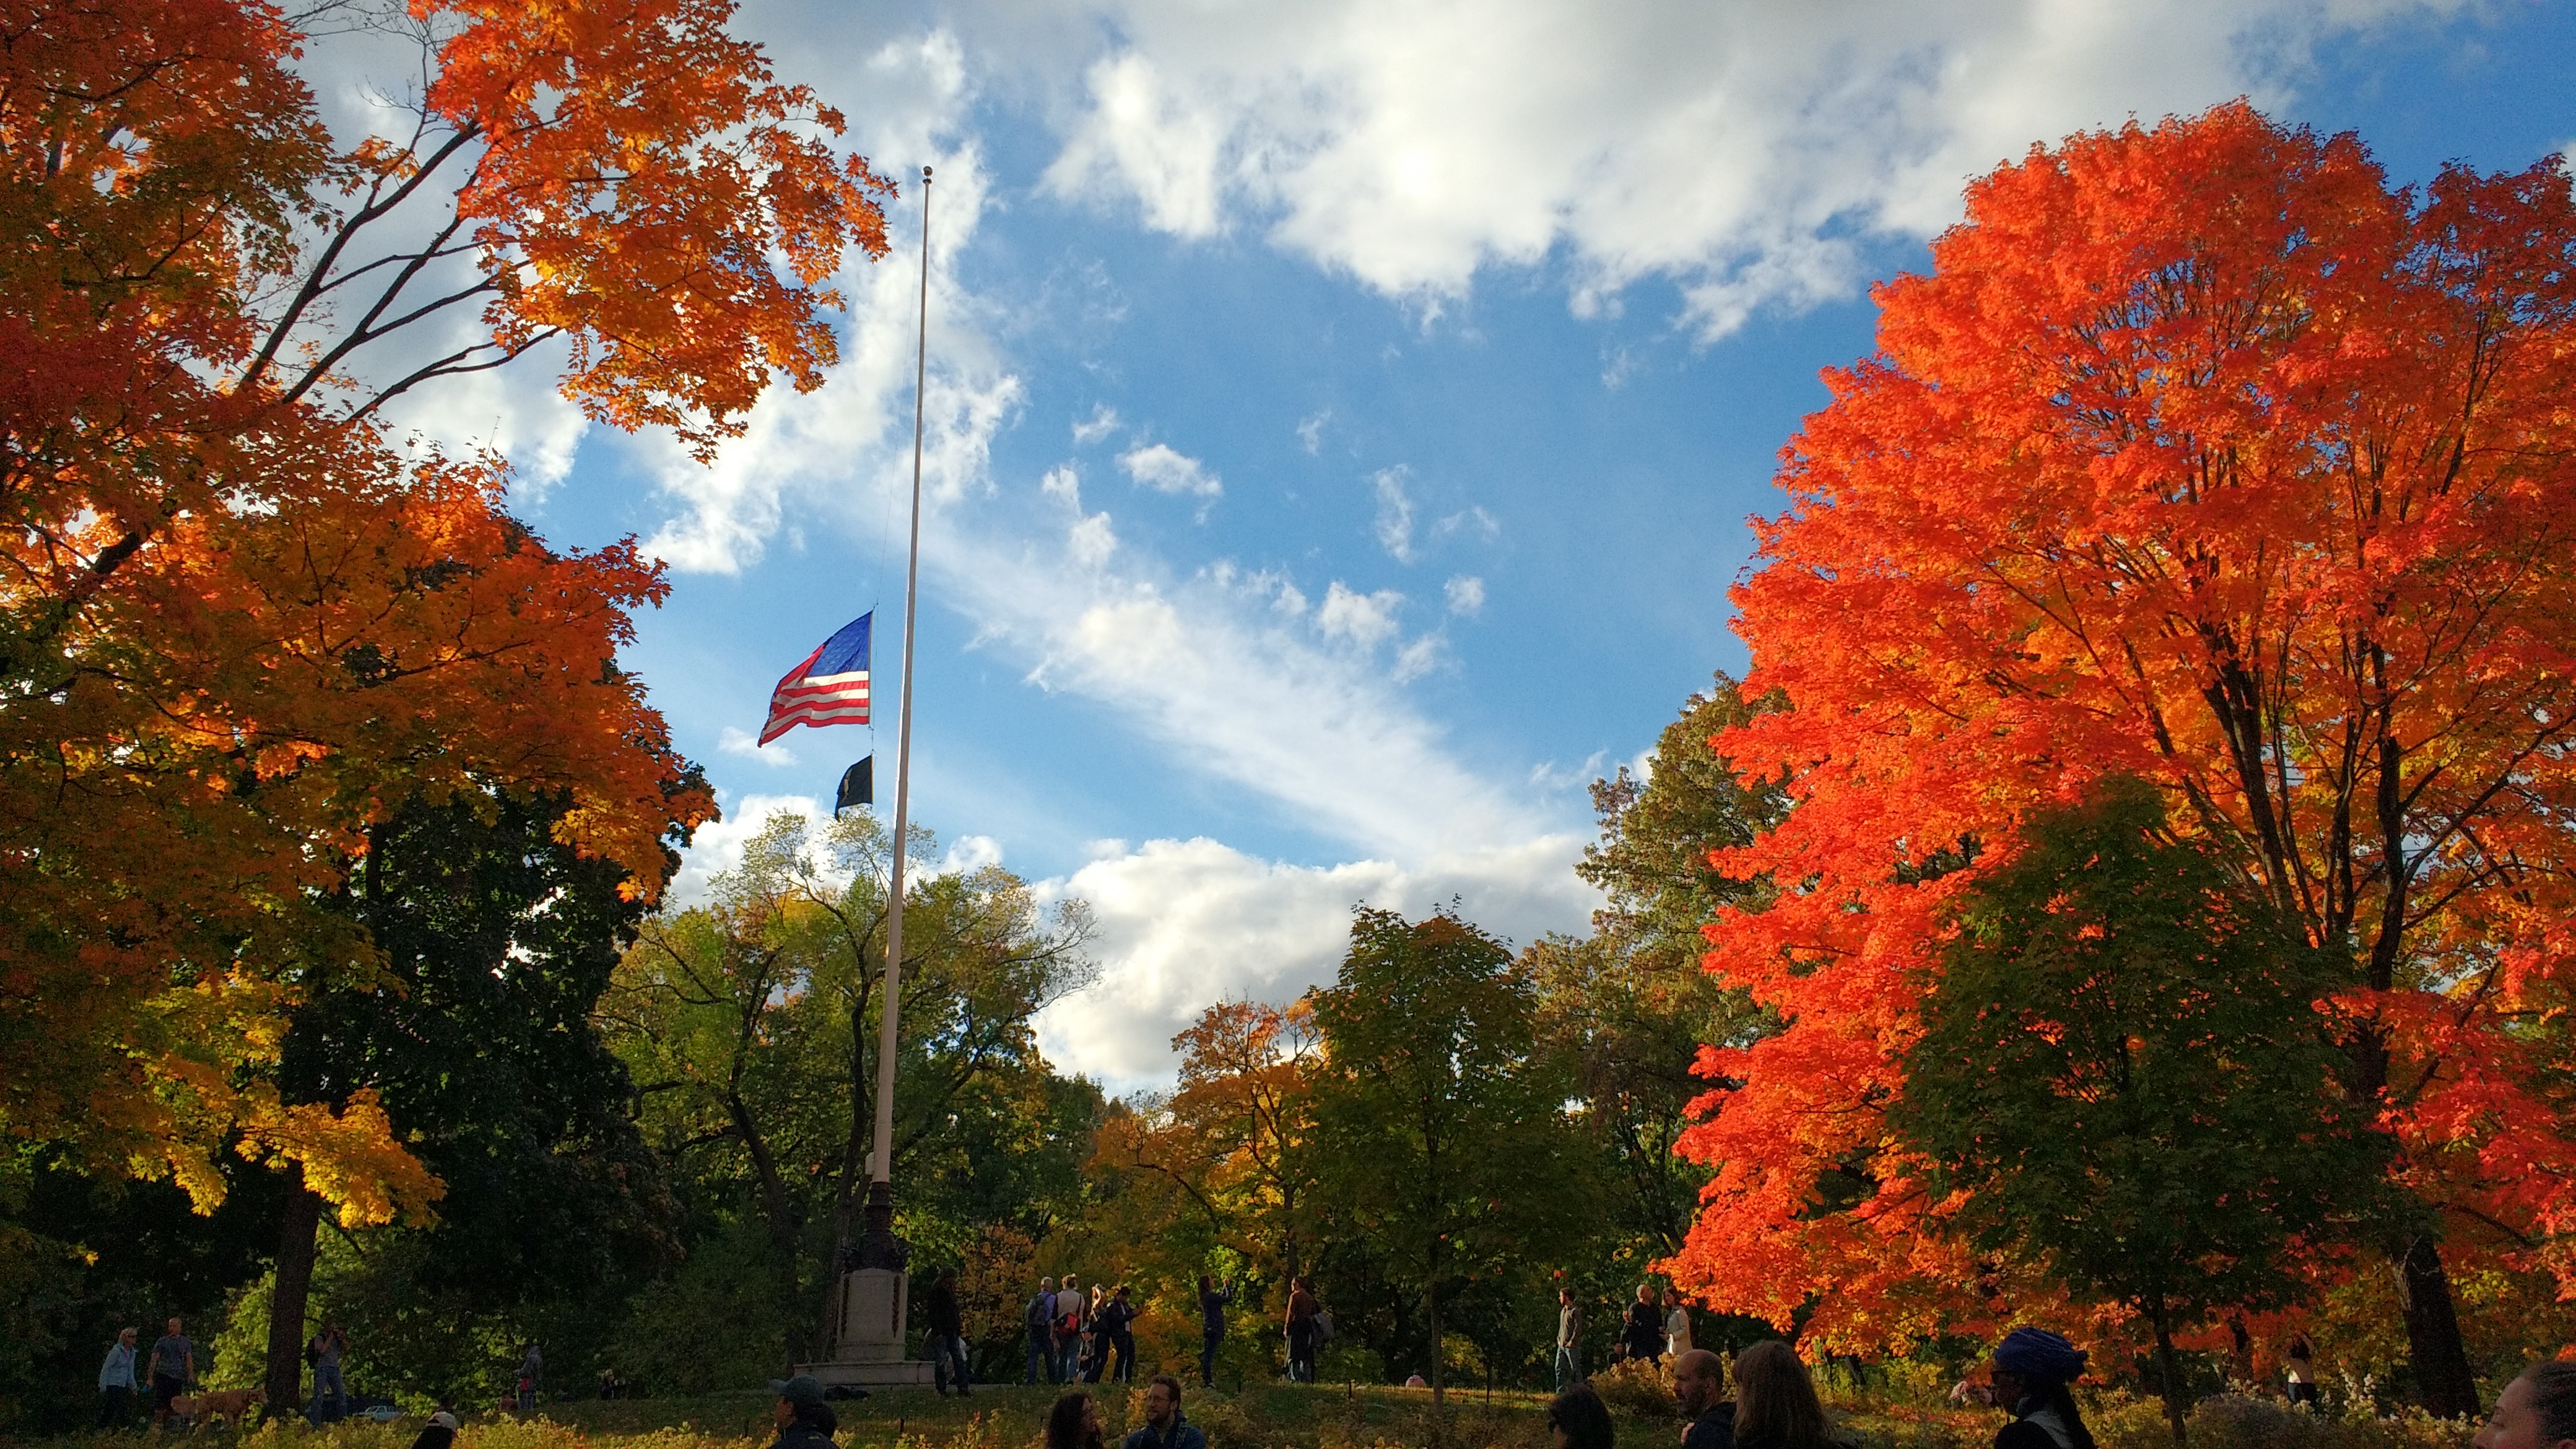
tree, nature, plant, leaf, fall, manhattan, new york city, red, autumn, park, usa, season, central park, maple tree, leaves, woody plant